Women in Tonga

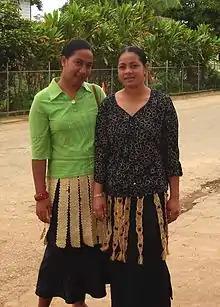
Two modern-day young Tongan women, both dressed with the clothing accessory known as the "kiekie" or "ornamental girdle".

As female residents of Tonga, women in Tonga had been described in 2000 by the "Los Angeles Times" as members of Tongan society who traditionally have a "high position in Tongan society" due to the country's partly matriarchal foundation but "can't own land", "subservient" to husbands in terms of "domestic affairs" and "by custom and law, must dress modestly, usually in Mother Hubbard-style dresses hemmed well below the knee". Based on the "superficial dealings" of LA Times Travel Writer, Susan Spano with the women of Tonga in 2000, she found that Tongan women were a "little standoffish", while Patricia Ledyard, former headmistress of a missionary school for girls in Tonga, confirmed that such "aloofness" of Tongan women were due to the nation's "rigid class system" and the country's "efforts to retain its cultural identity". There were presence of Tongan women who are professionals engaged in jobs as travel agents, as vendors selling an "exotic cornucopia of root vegetables and tropical fruit(s)", and as basket weavers.